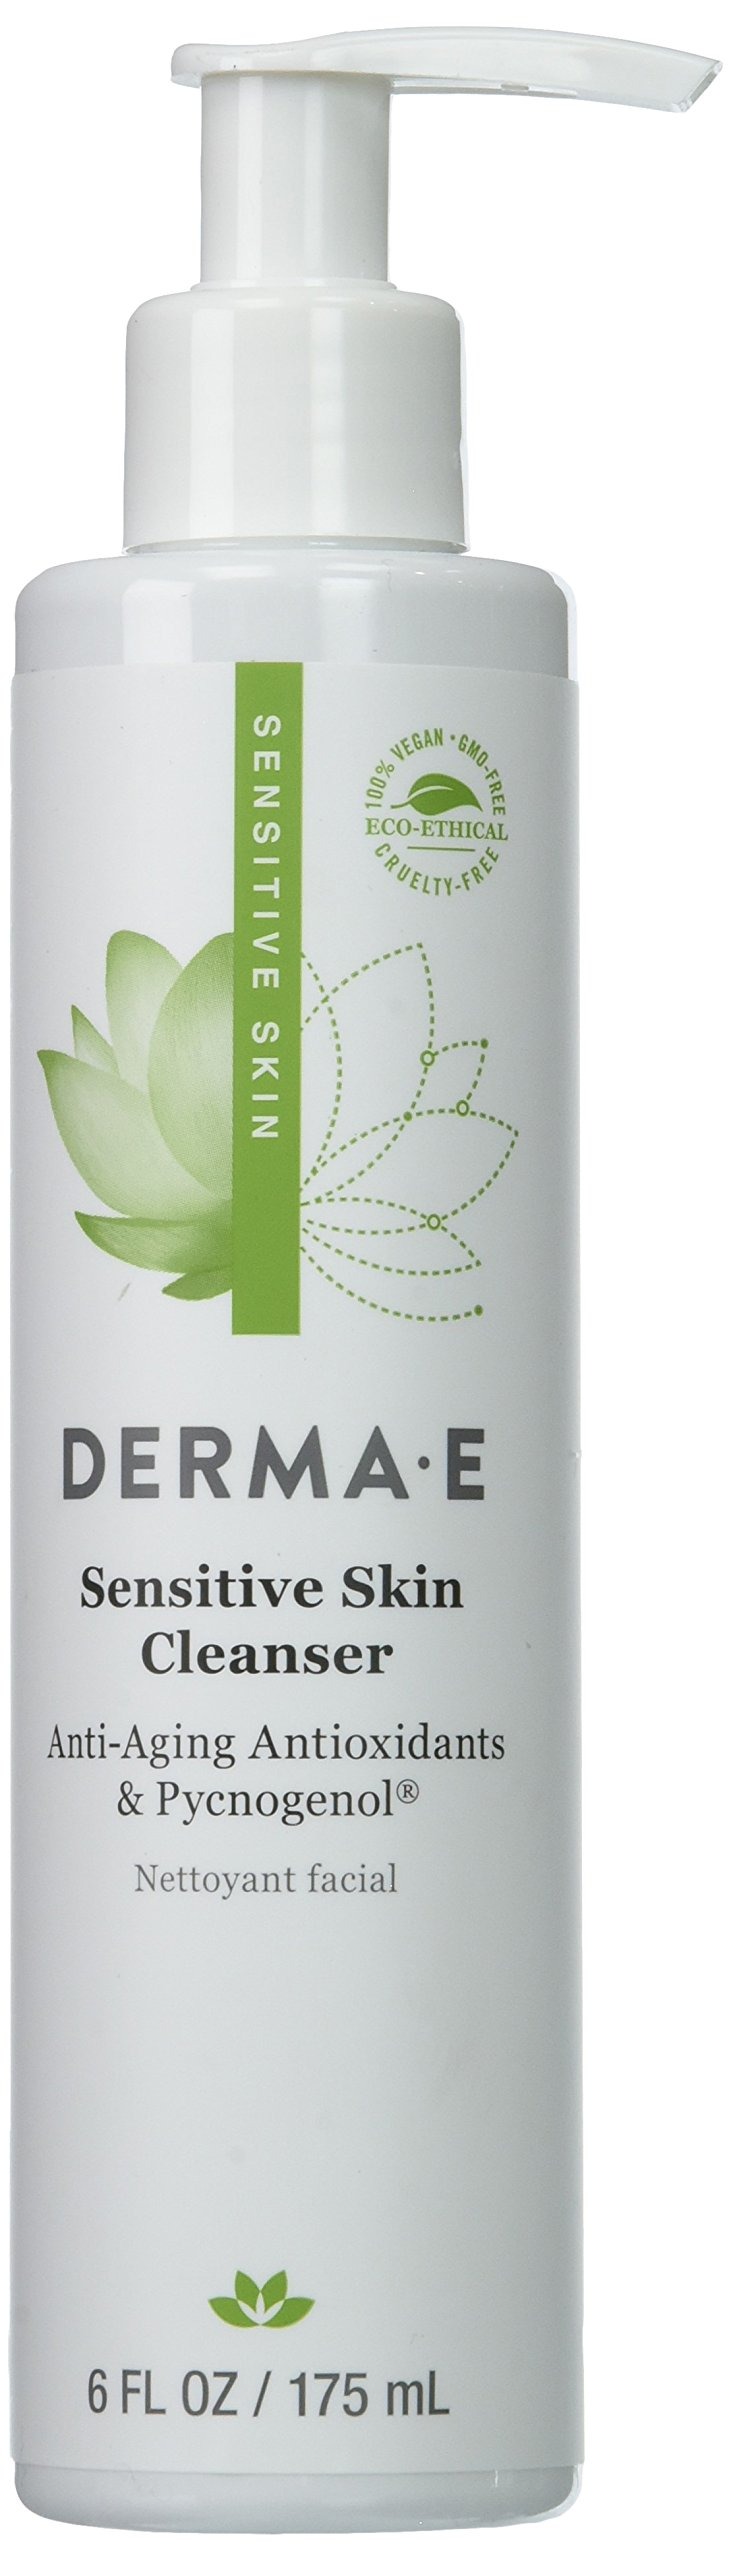
Item Name: Derma E Pycnogenol Facial Cleanser Fragrance-Free -- 6 fl oz
Product Description: Facial Cleansing Washes
Value: 6.0
Unit: Fl Oz

Price: 14.47